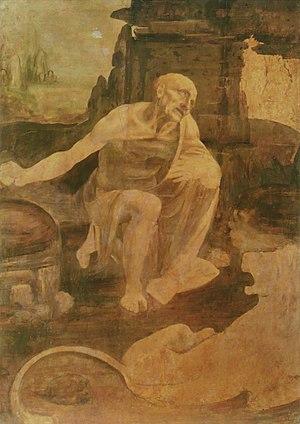
Jérôme de Stridon ou saint Jérôme, né vers 347 à Stridon, à la frontière entre la Pannonie et la Dalmatie, et mort le 30 septembre 420 à Bethléem, est un moine, traducteur de la Bible, docteur de l'Église et l'un des quatre Pères de l'Église latine, avec Ambroise de Milan, Augustin d'Hippone et Grégoire Iᵉʳ. L'ordre des hiéronymites se réfère à lui.
Saint Jérôme écrivant est une peinture à l'huile sur toile réalisée par le peintre italien Caravage entre 1607 et 1608 et conservée au musée de la co-cathédrale Saint-Jean de La Valette à Malte.
Léonard de Vinci, né le 15 avril 1452 à Vinci et mort le 2 mai 1519 à Amboise, est un peintre italien et un homme d'esprit universel, à la fois artiste, organisateur de spectacles et de fêtes, scientifique, ingénieur, inventeur, anatomiste, peintre, sculpteur, architecte, urbaniste, botaniste, musicien, poète, philosophe et écrivain.